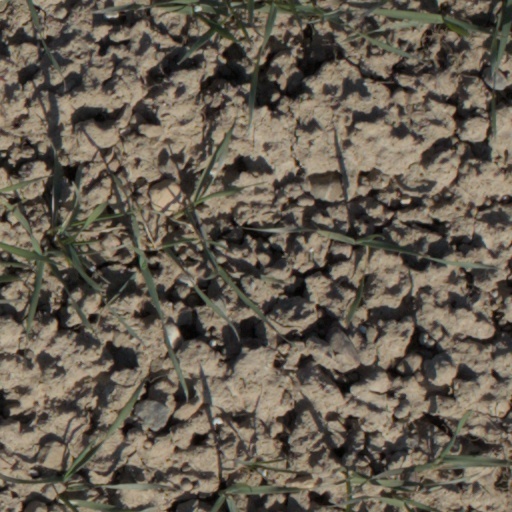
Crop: wheat